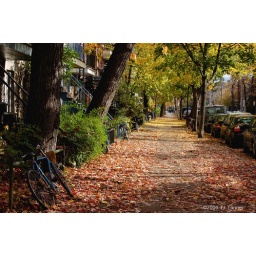
A tree lined sidewalk in the Plateau district.